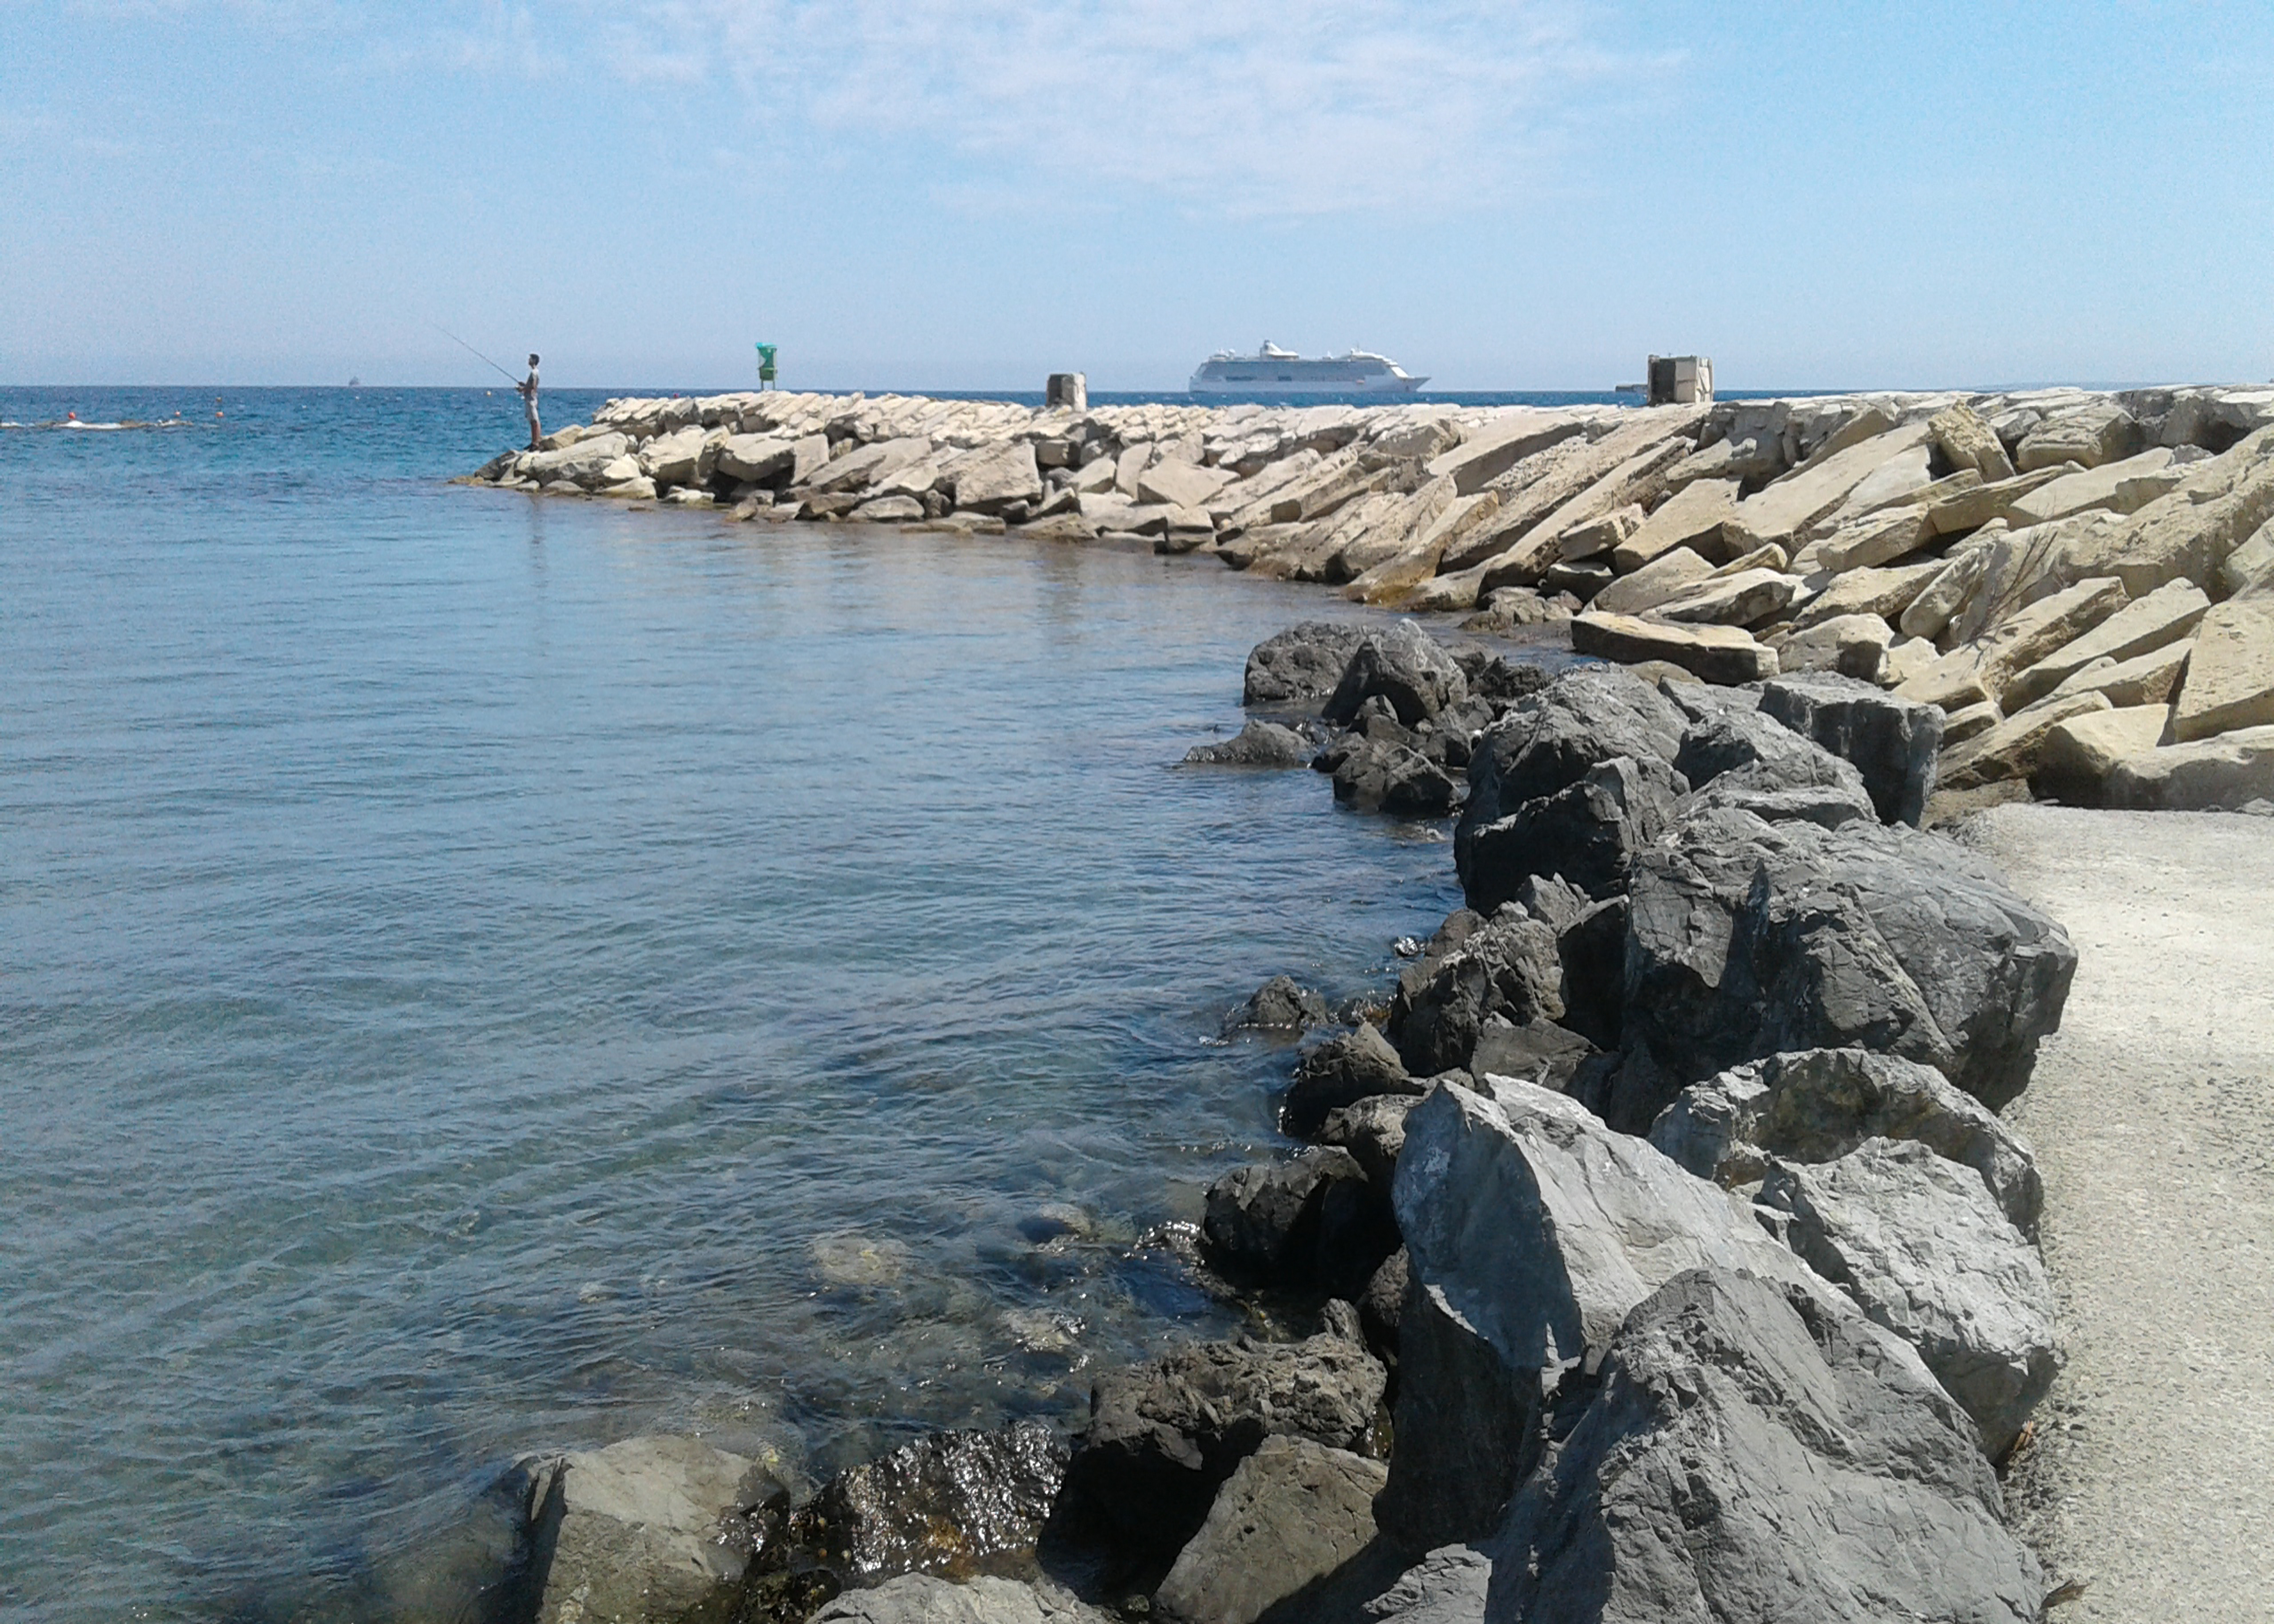
sky, sea, rocks, water, ship, vessel, blue, water resources, cloud, azure, natural environment, wood, coastal and oceanic landforms, bedrock, bank, watercourse, terrain, horizon, wind wave, headland, landscape, formation, waterway, natural landscape, shore, calm, klippe, geology, wave, rock, cape, outcrop, coast, wilderness, beach, ocean, channel, bay, sound, lake, cove, inlet, cliff, peninsula, promontory, Raised beach, sand, skerry, vacation, tide, tropics, bight, tourism, erosion, reservoir, island, breakwater